The Day I Became a God

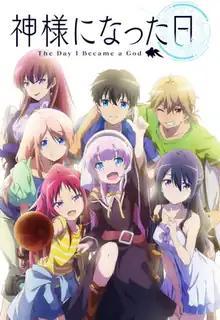
Promotional image featuring the main characters (from left to right): Kako, Hikari, Yōta, Ashura (back row); Sora, Hina, and Kyōko (front row)

is a Japanese anime television series produced by P.A. Works and Aniplex and directed by Yoshiyuki Asai. It aired from October to December 2020. The story was originally conceived by Jun Maeda, who also wrote the screenplay, with original character design by Na-Ga. Both Maeda and Na-Ga are from the visual novel brand Key, and "The Day I Became a God" is the third original anime series created by Key following "Angel Beats!" in 2010 and "Charlotte" in 2015.